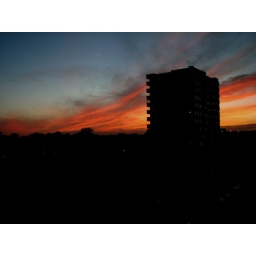
beaumaris tower and the park road residencies, silhoutted against evening sky. composition isnt so good though..